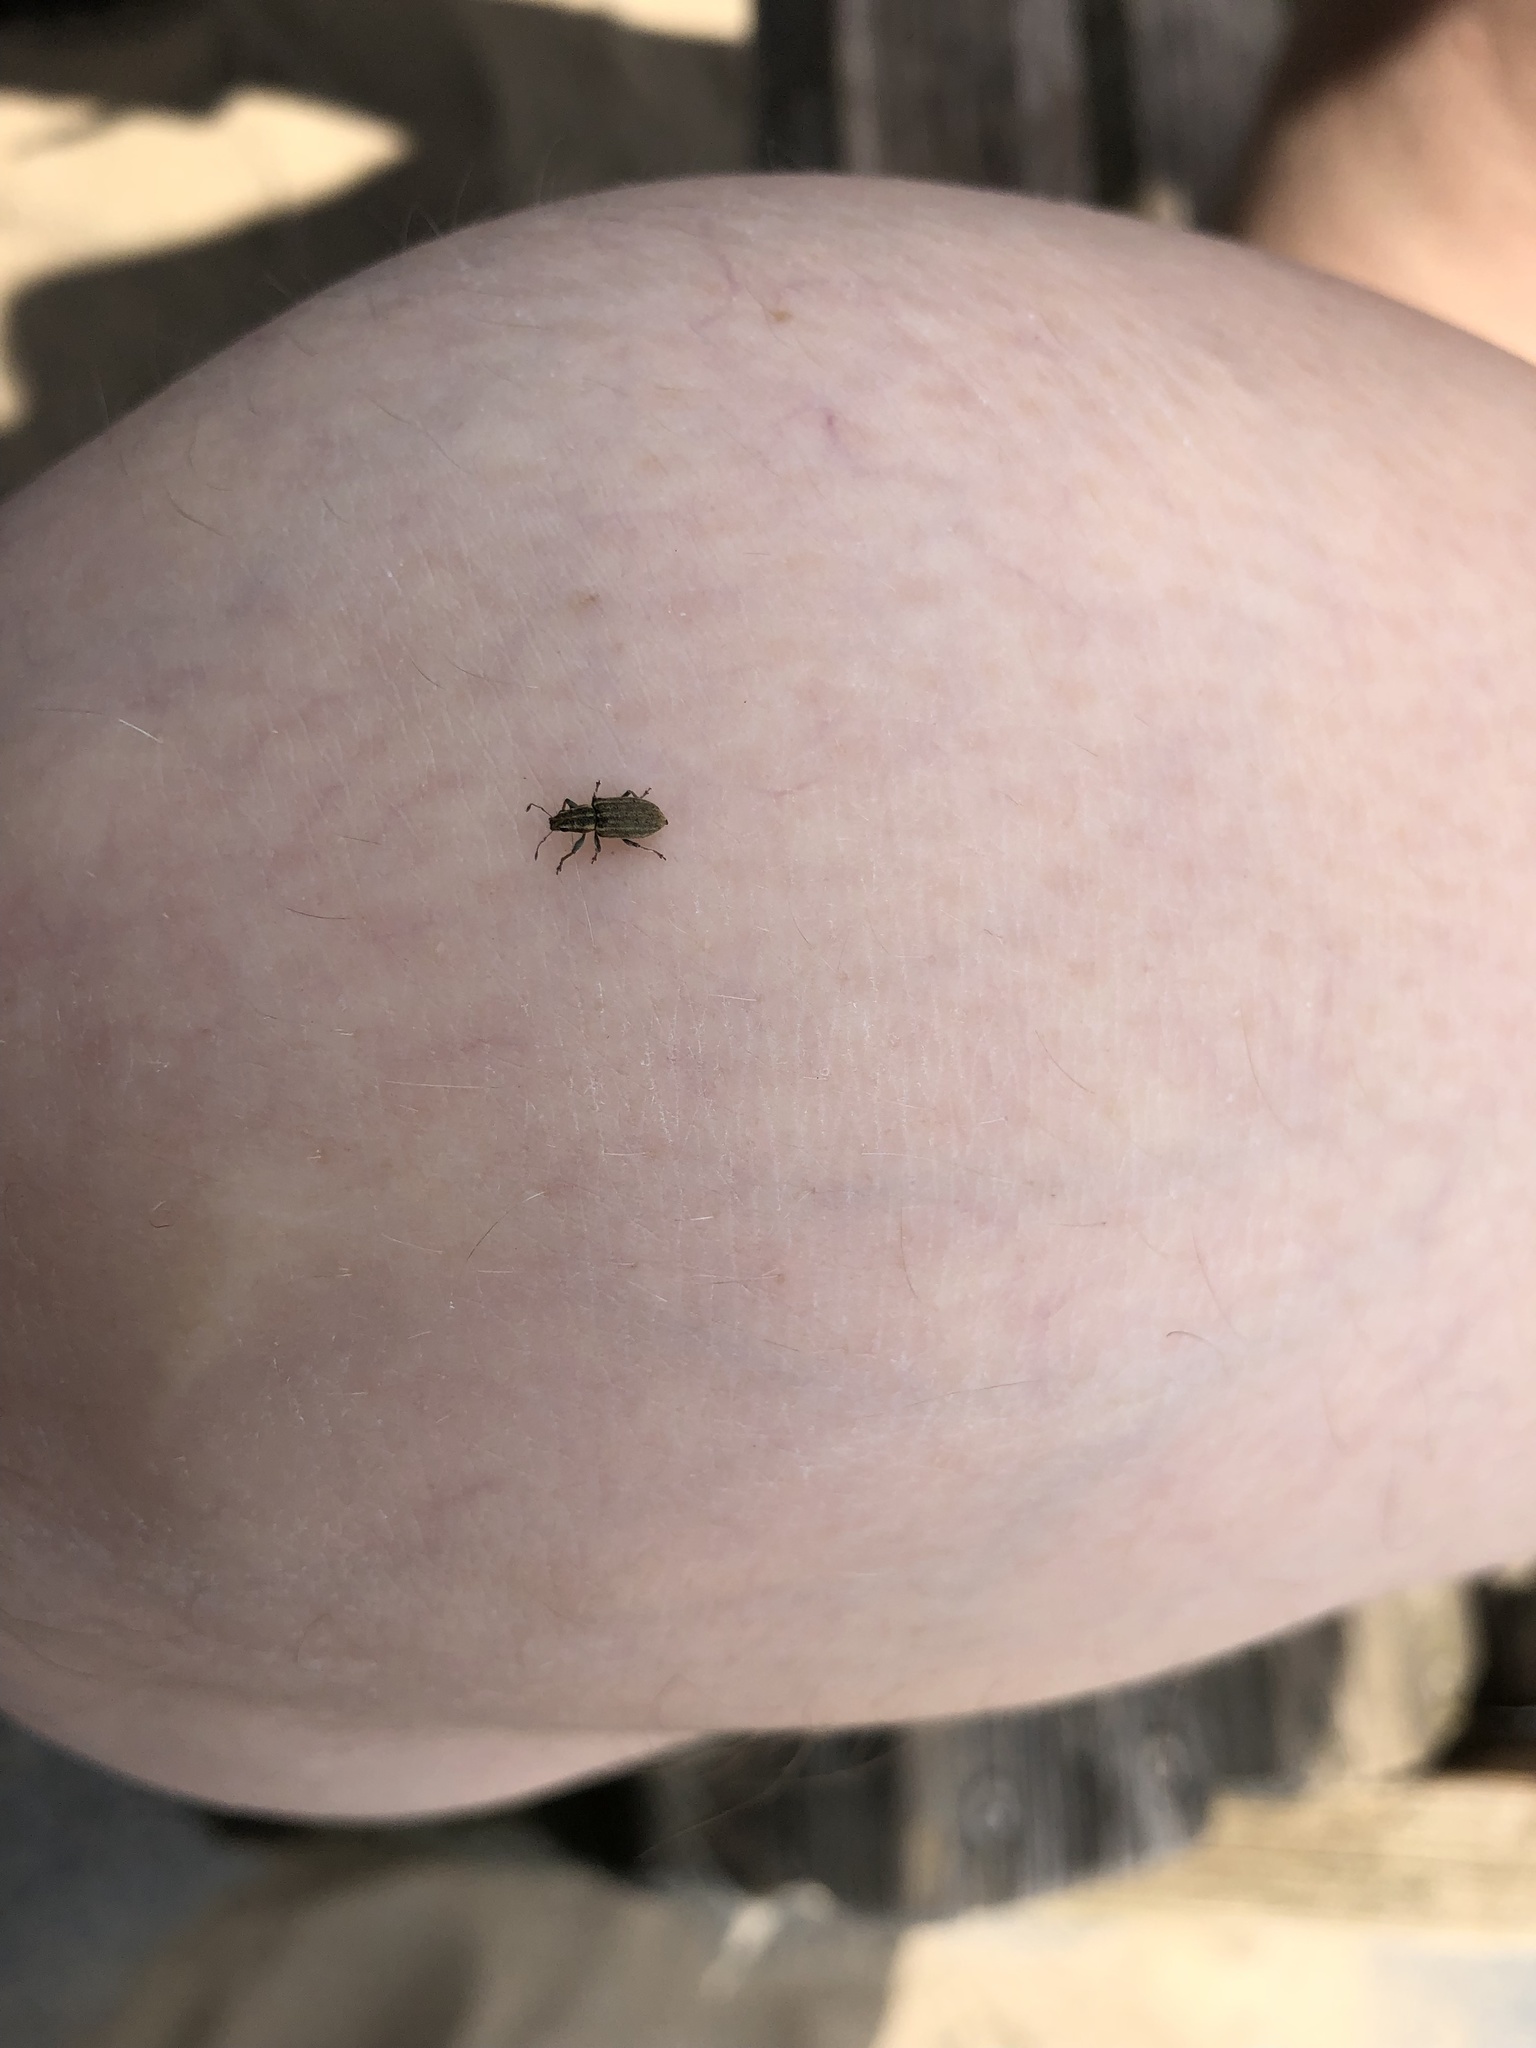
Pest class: pea_leaf_weevil